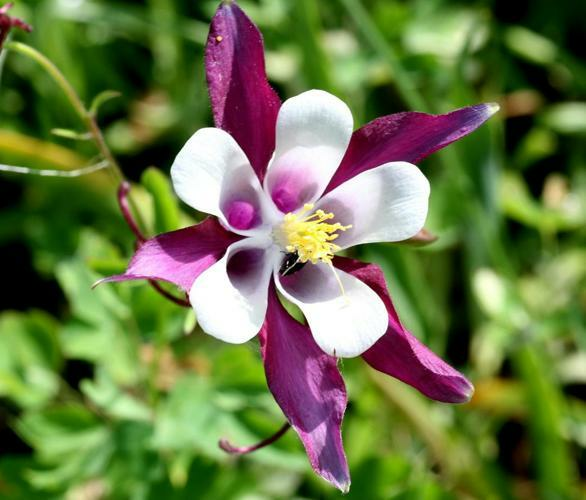
Flower: columbine